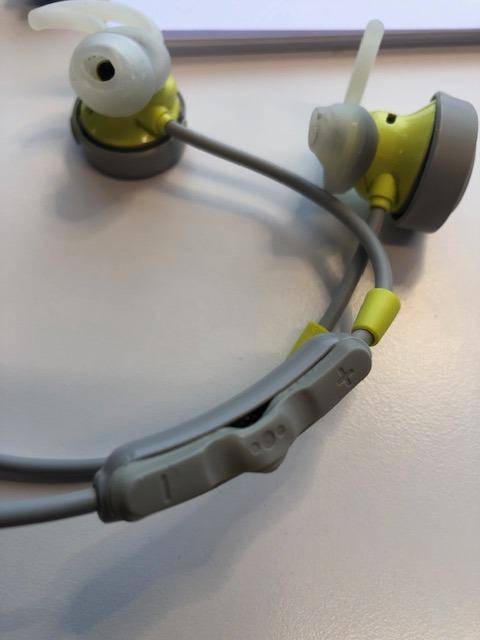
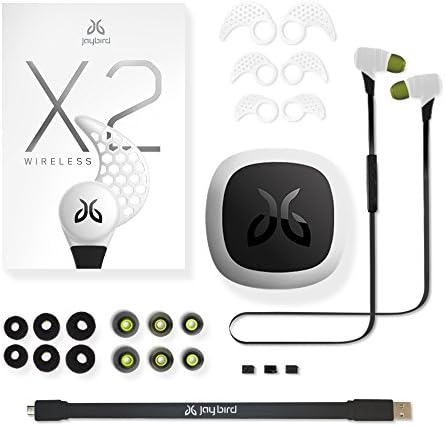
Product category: headphones
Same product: no